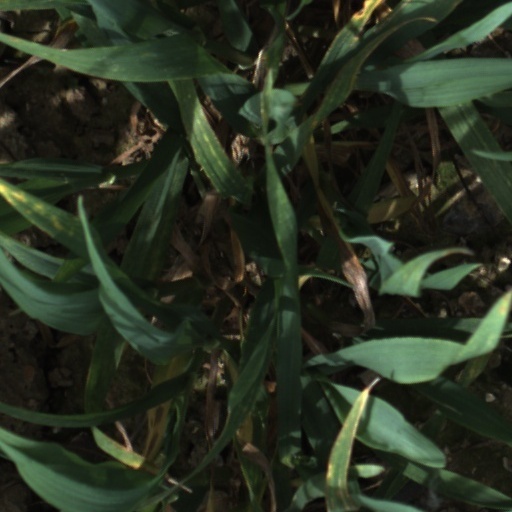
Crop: wheat